Helen Slater

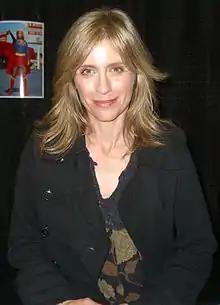
Slater at the October 17, 2009 Big Apple Convention in Manhattan, New York City, New York

Helen Rachel Slater (born December 15, 1963) is an American actress and singer-songwriter. She is best known for playing the DC Comics superheroine Supergirl in the 1984 film "Supergirl", as well as appearing in films such as "The Legend of Billie Jean" (1985), "Ruthless People" (1986), "The Secret of My Success" (1987), "City Slickers" (1991), "Chantilly Lace" (1993), and "Lassie" (1994). She provided the voice of Talia al Ghul in "", portrayed Lara-El in "Smallville", and played Eliza Danvers in the 2015 "Supergirl" TV series.